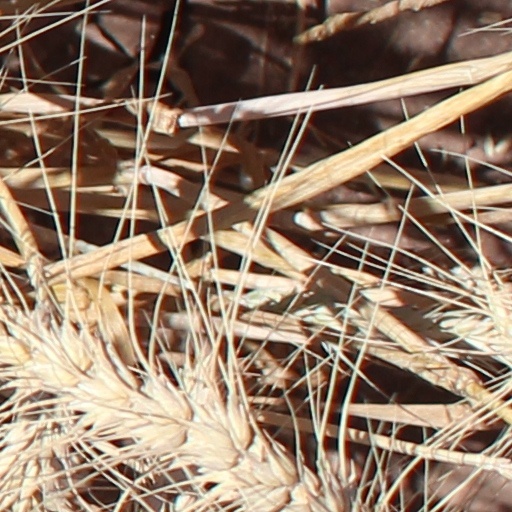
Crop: wheat